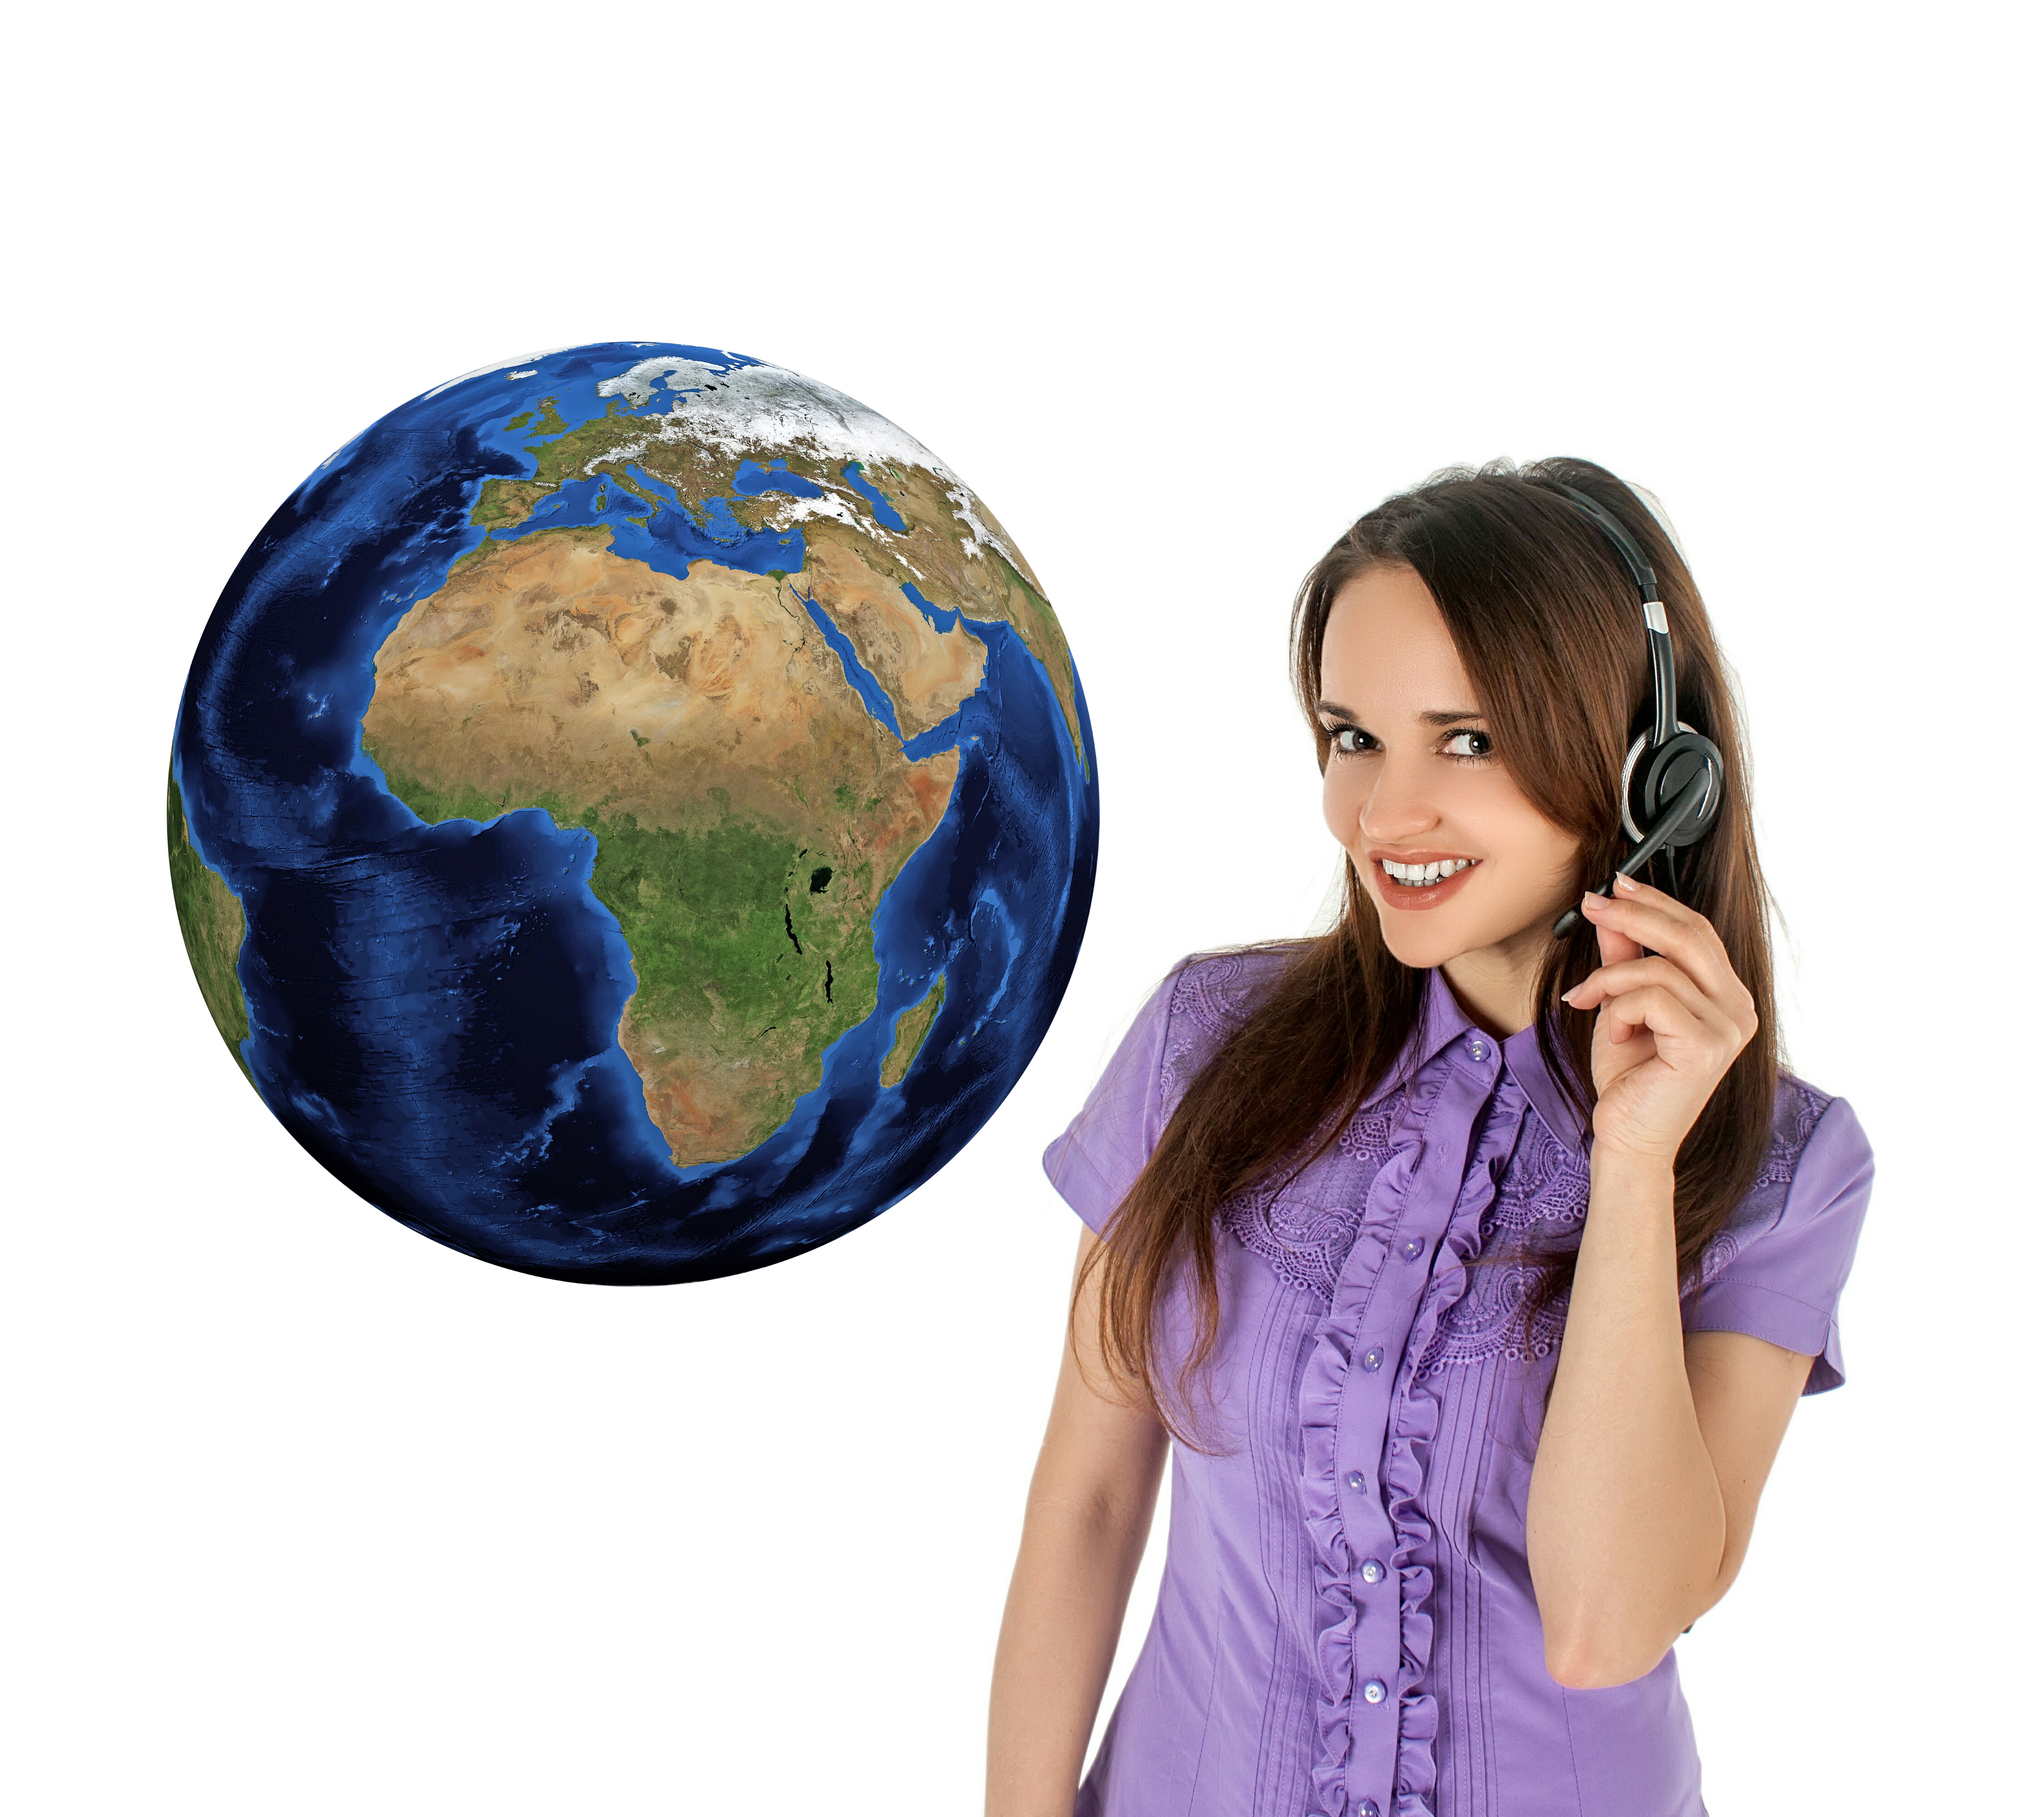
support, operator, woman, work, smile, talking, emotions, office, girl, secretary, headset, microphone, handsfree telephony, young, beautiful, white background